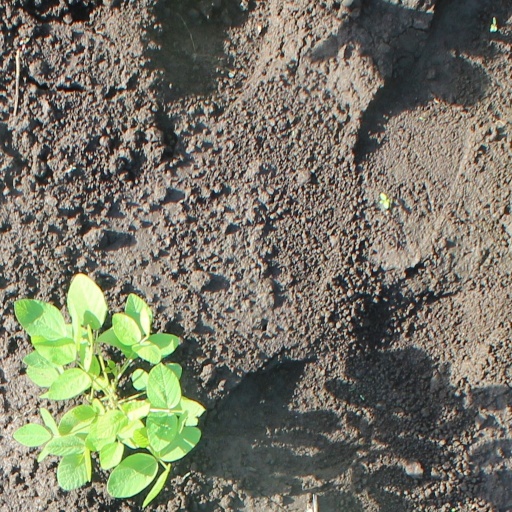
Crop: soybean